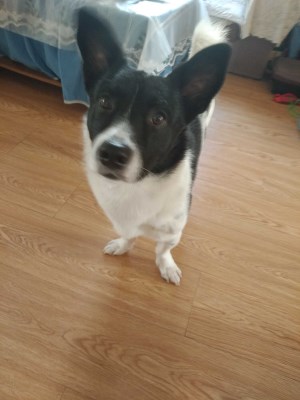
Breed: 3336-n000121-chinese_rural_dog